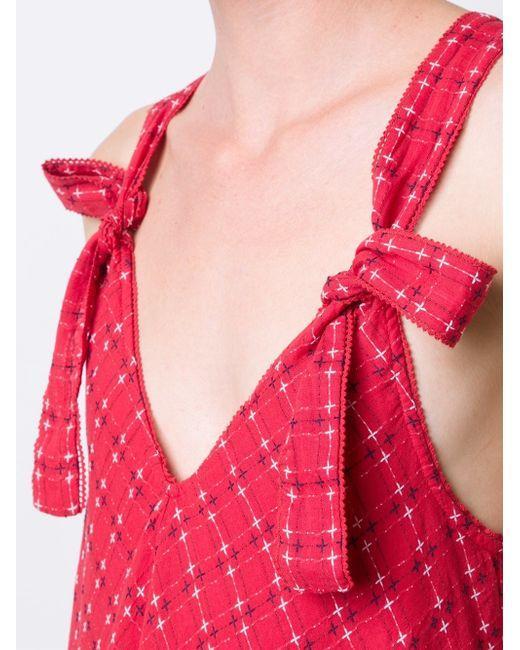
schönes rotes Damenhemd mit Krawatte auf beiden Schultern